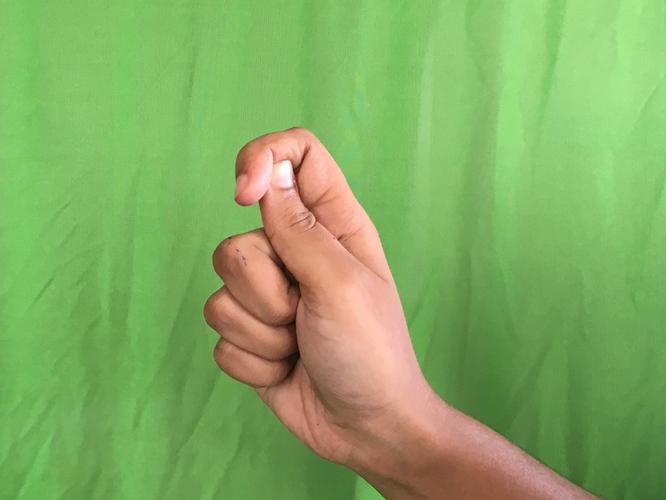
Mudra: Kapith
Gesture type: single_hand